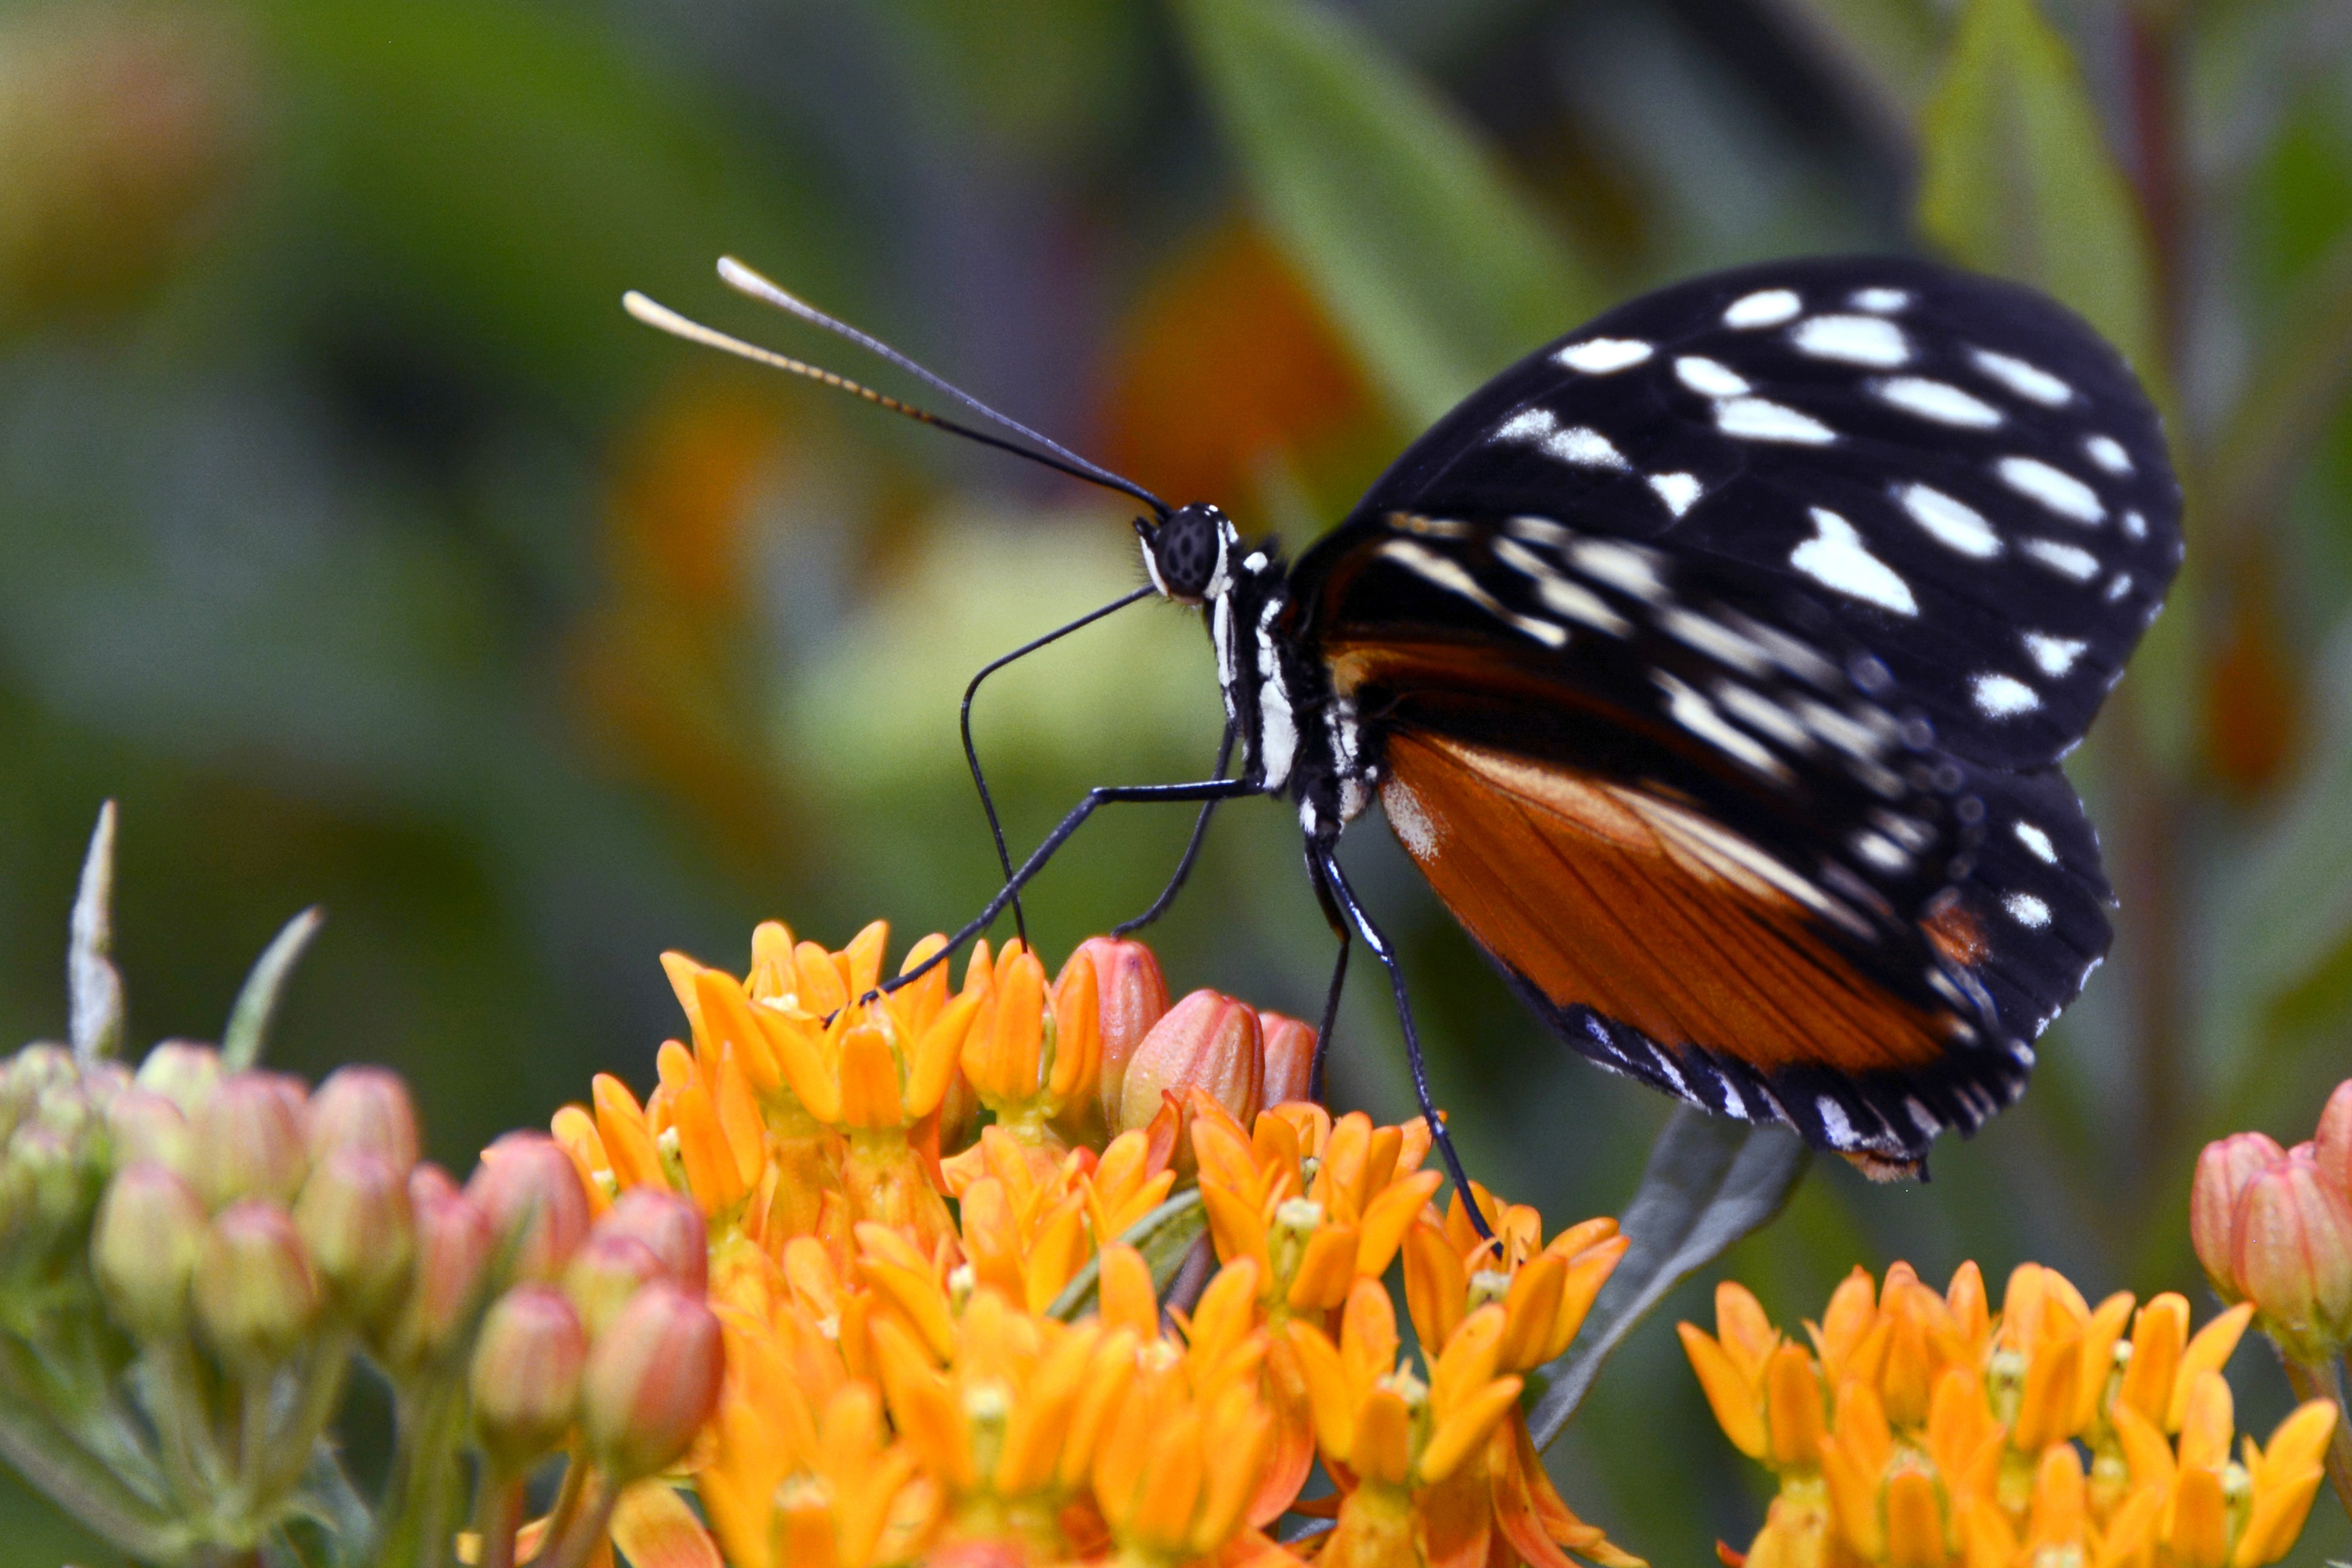
nature, wing, white, flower, petal, animal, fly, orange, insect, small, butterfly, black, close, flora, fauna, invertebrate, flowers, monarch butterfly, leaves, drawing, legs, head, creature, animal world, nectar, flight insect, macro photography, arthropod, pollinator, butterfly house, suction nozzles, golden hecale, heliconius hecale, moths and butterflies, lycaenid